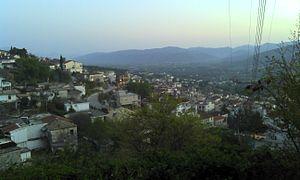
Paramythiá est une ville et une ancienne municipalité de Grèce. La ville est située en Thesprotie, un nome d'Épire.